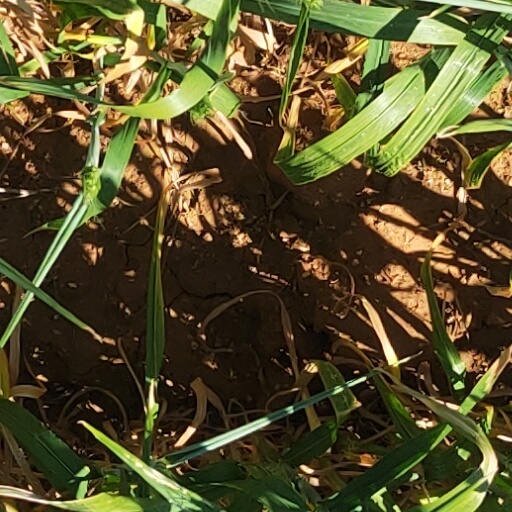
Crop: wheat